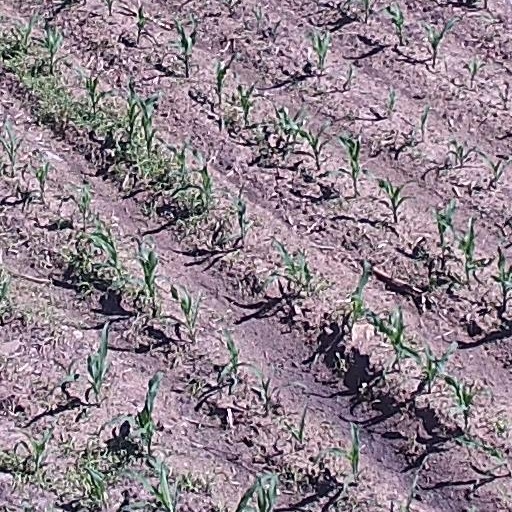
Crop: maize; corn